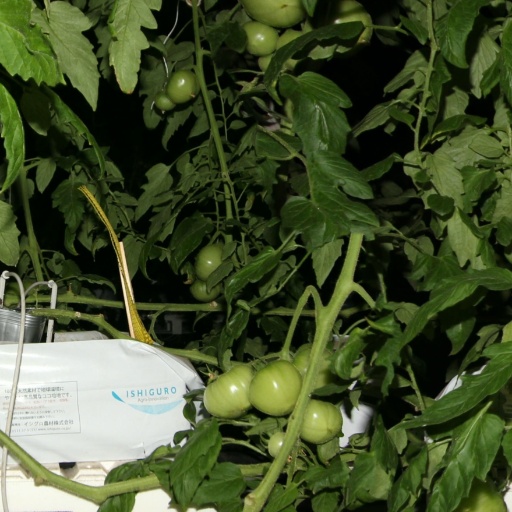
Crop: tomato